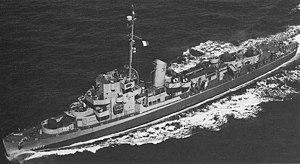
L’USS Eldridge (DE-173) est un destroyer d'escorte de classe Cannon de la marine des États-Unis.
L'expérience de Philadelphie est une prétendue expérience militaire américaine qui aurait eu lieu dans les chantiers navals de Philadelphie aux alentours du 23 octobre 1943.